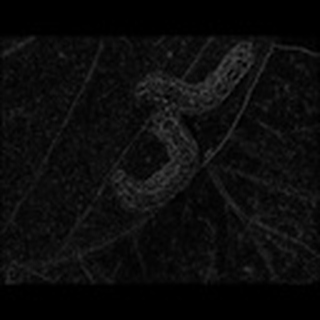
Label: cotton_army_worm